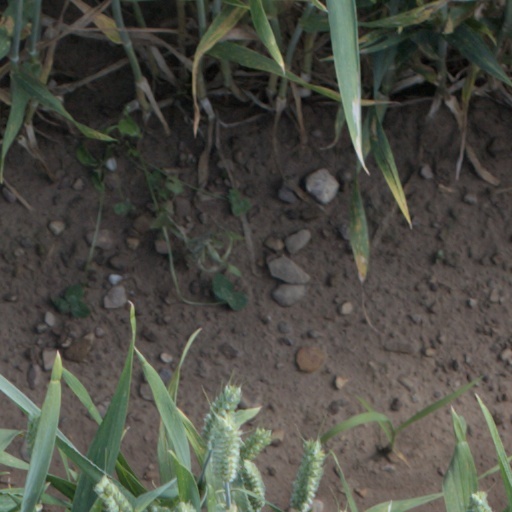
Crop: wheat